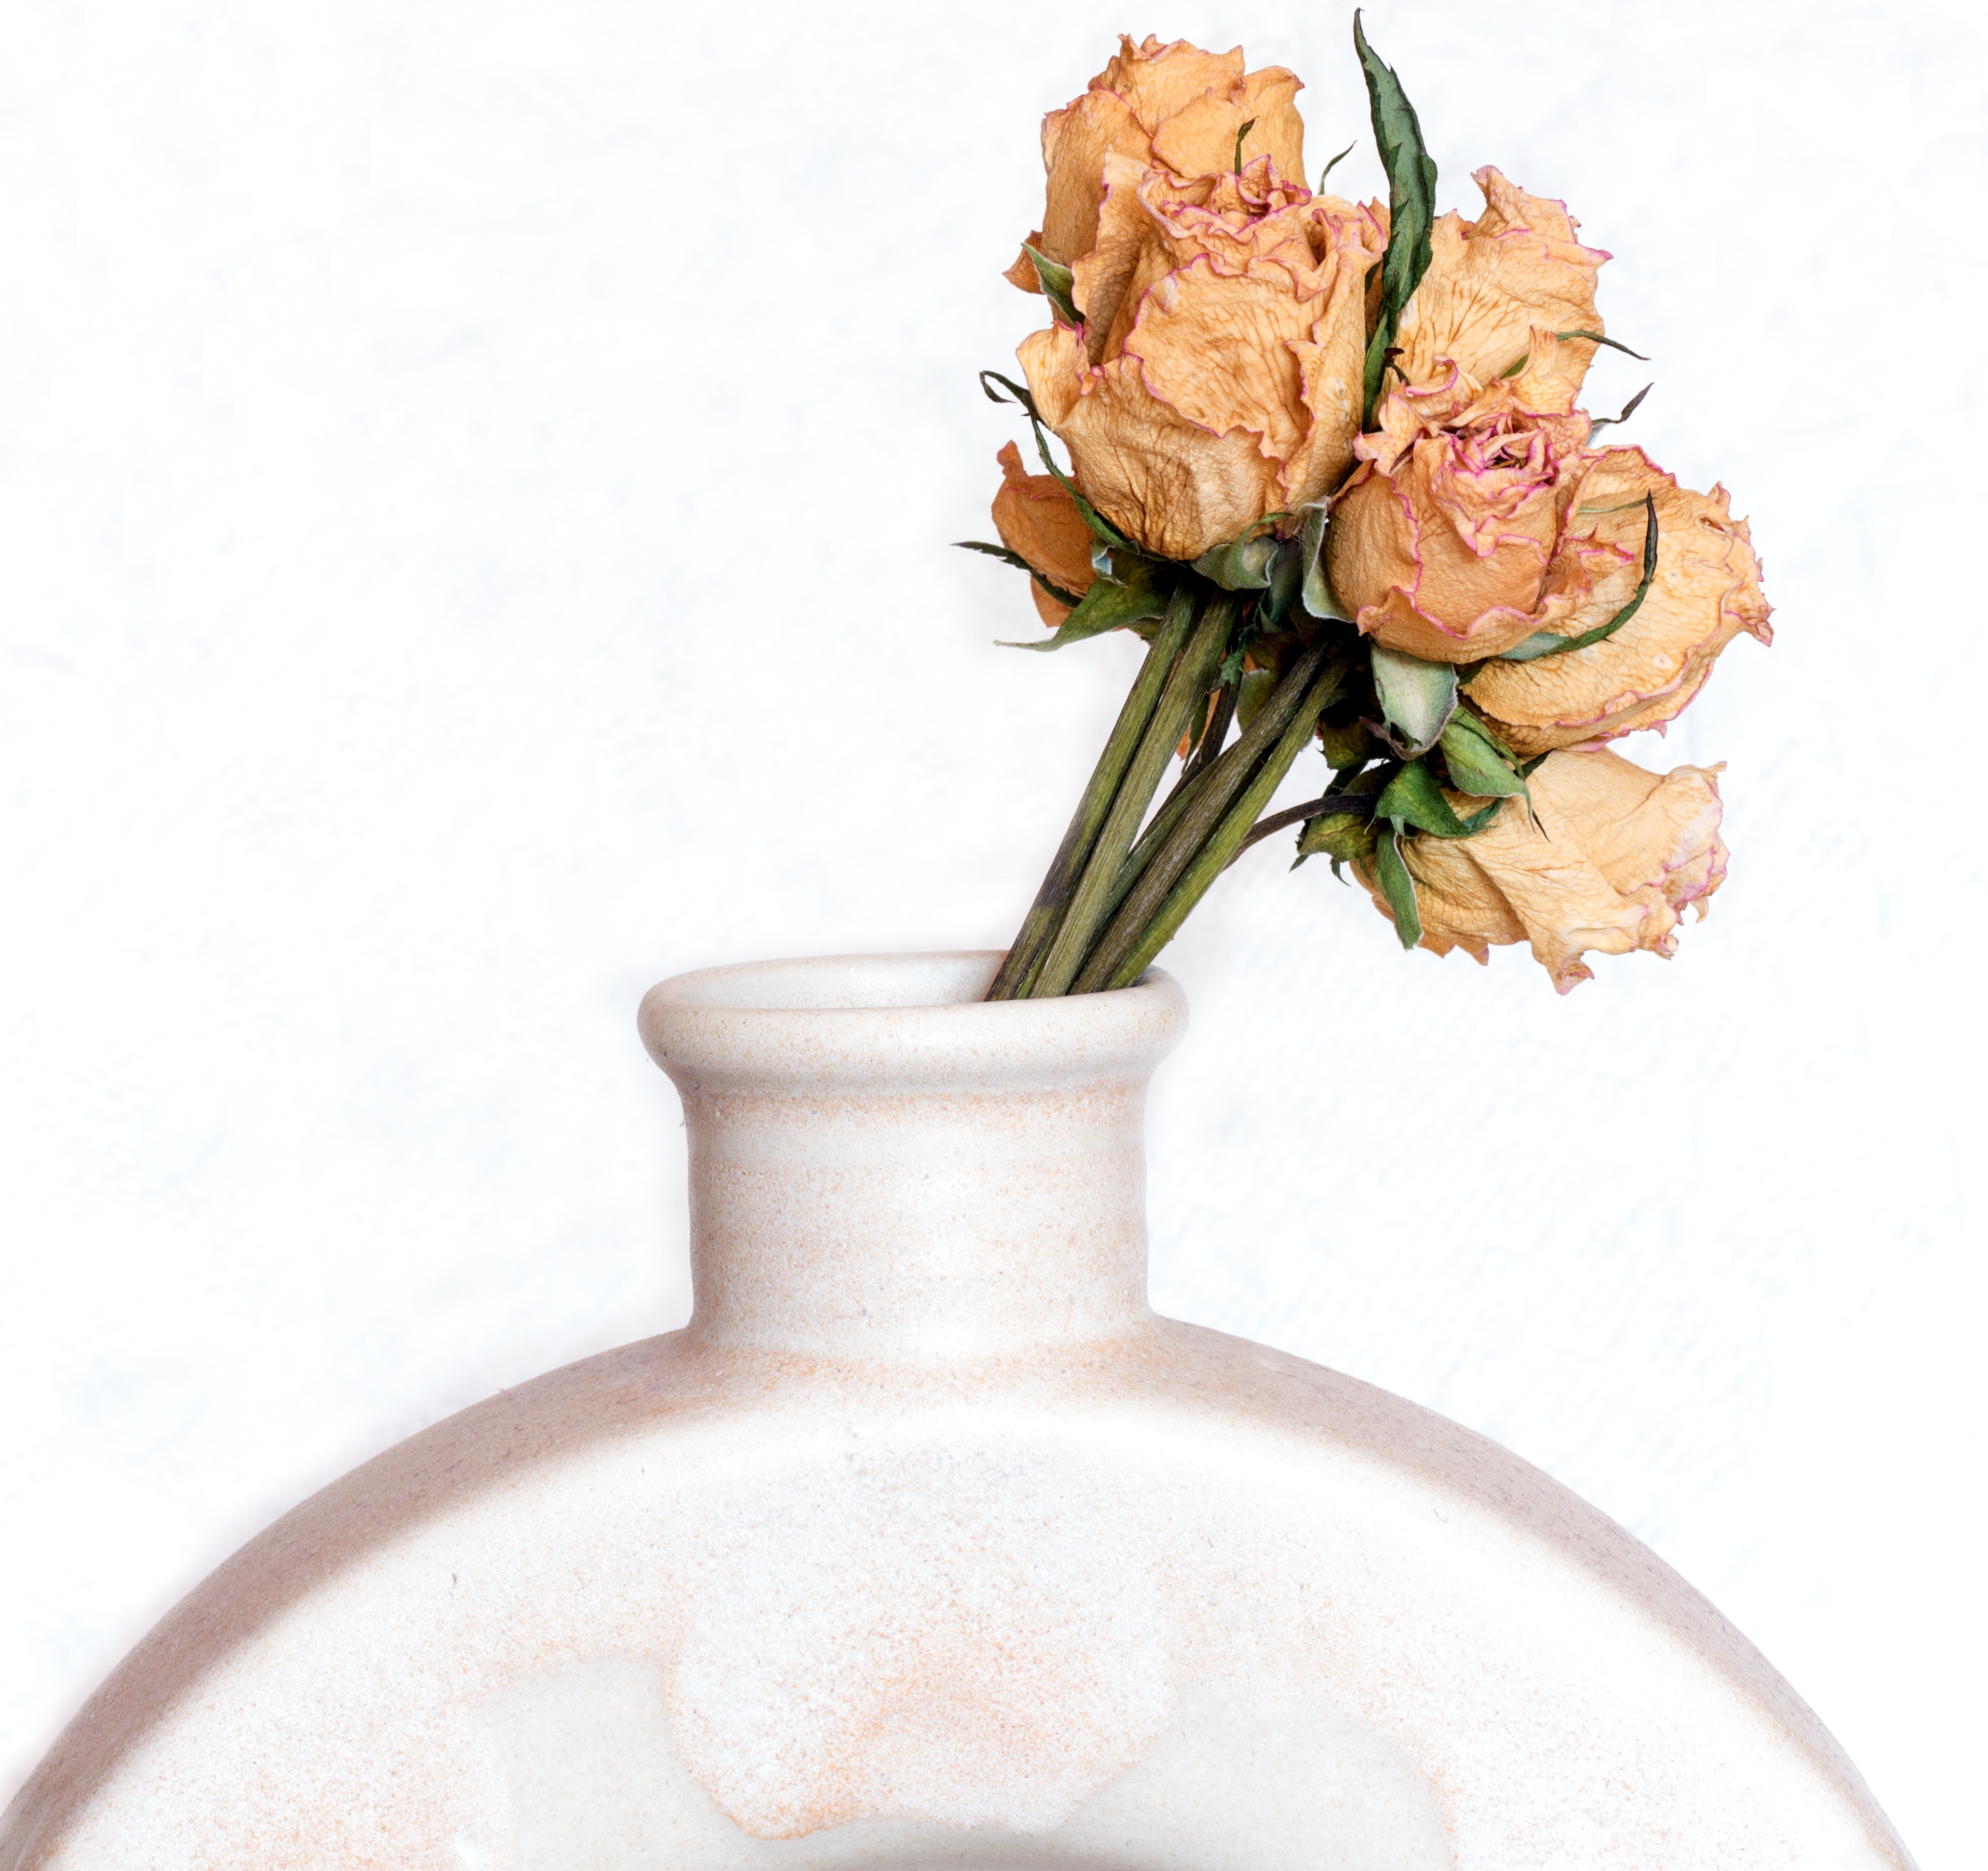
flower, bouquet, vase, bottle, roses, floristry, dried flowers, flower bouquet, cut flowers, floral design, flower arranging